Mohit Sehgal

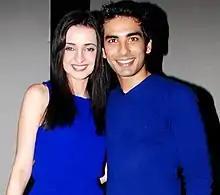
Sehgal with wife Irani

Sehgal met actress Sanaya Irani on the sets of "Miley Jab Hum Tum" and they eventually began dating. They announced their relationship on 19 November 2010, the last day of the series shoot. In December 2015, the couple got engaged. Sehgal married Irani on 25 January 2016 in a traditional Hindu wedding ceremony in Goa.